Public housing estates in Sham Shui Po

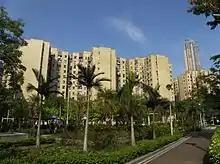
Yee Kok Court

Nam Cheong Estate is named from nearby Nam Cheong Street, a main street in Sham Shui Po District. It consists of seven residential blocks completed in 1989. In 2005, the estate was sold to tenants through Tenants Purchase Scheme Phase 6B.